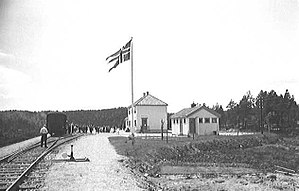
Vatnestrøm Station
Vatnestrøm Station var en jernbanestation på Sørlandsbanen, der lå i Iveland kommune i Norge.